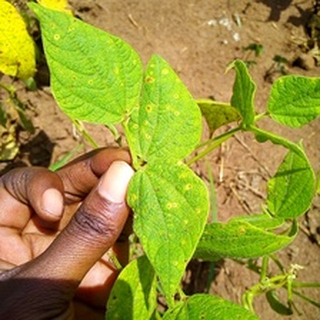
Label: bean_rust